Mass Effect: Paragon Lost

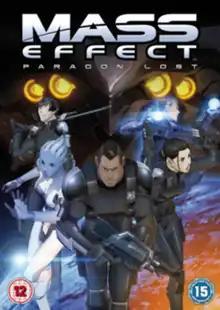
DVD/Blu-ray Disc cover

Mass Effect: Paragon Lost is a 2012 American-Japanese adult animated science fiction action film set in the "Mass Effect" science fiction universe during the events of "Mass Effect 2". It is produced by BioWare, FUNimation, T.O Entertainment and animated by Production I.G. The film was screened in select theaters on November 29, 2012. It was released for digital download on Xbox Live and PlayStation Network on December 14, 2012, and on DVD and Blu-ray on December 28, 2012.